Whakaari / White Island

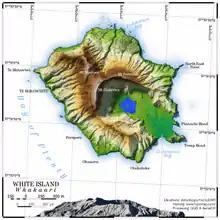
Topographical map of Whakaari / White Island

The island is New Zealand's most active cone volcano, and has been built up by continuous volcanic activity over the past 150,000 years. The nearest mainland towns are Whakatāne and Tauranga. The island has been in a nearly continuous stage of releasing volcanic gas at least since it was sighted by James Cook in 1769. Whakaari erupted continually from December 1975 until September 2000, and also erupted in 2012, 2016, and 2019.